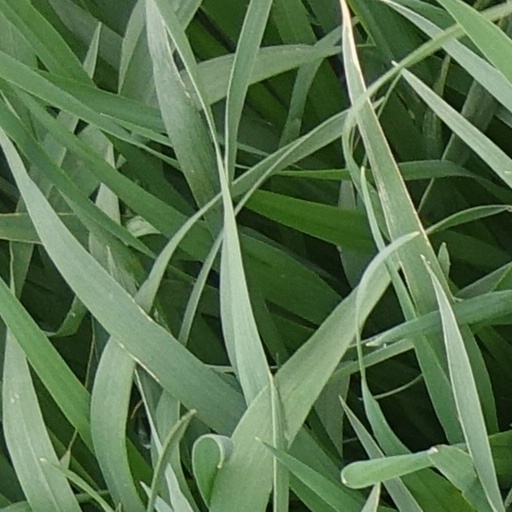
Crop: wheat